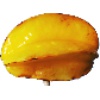
Label: Carambula 1